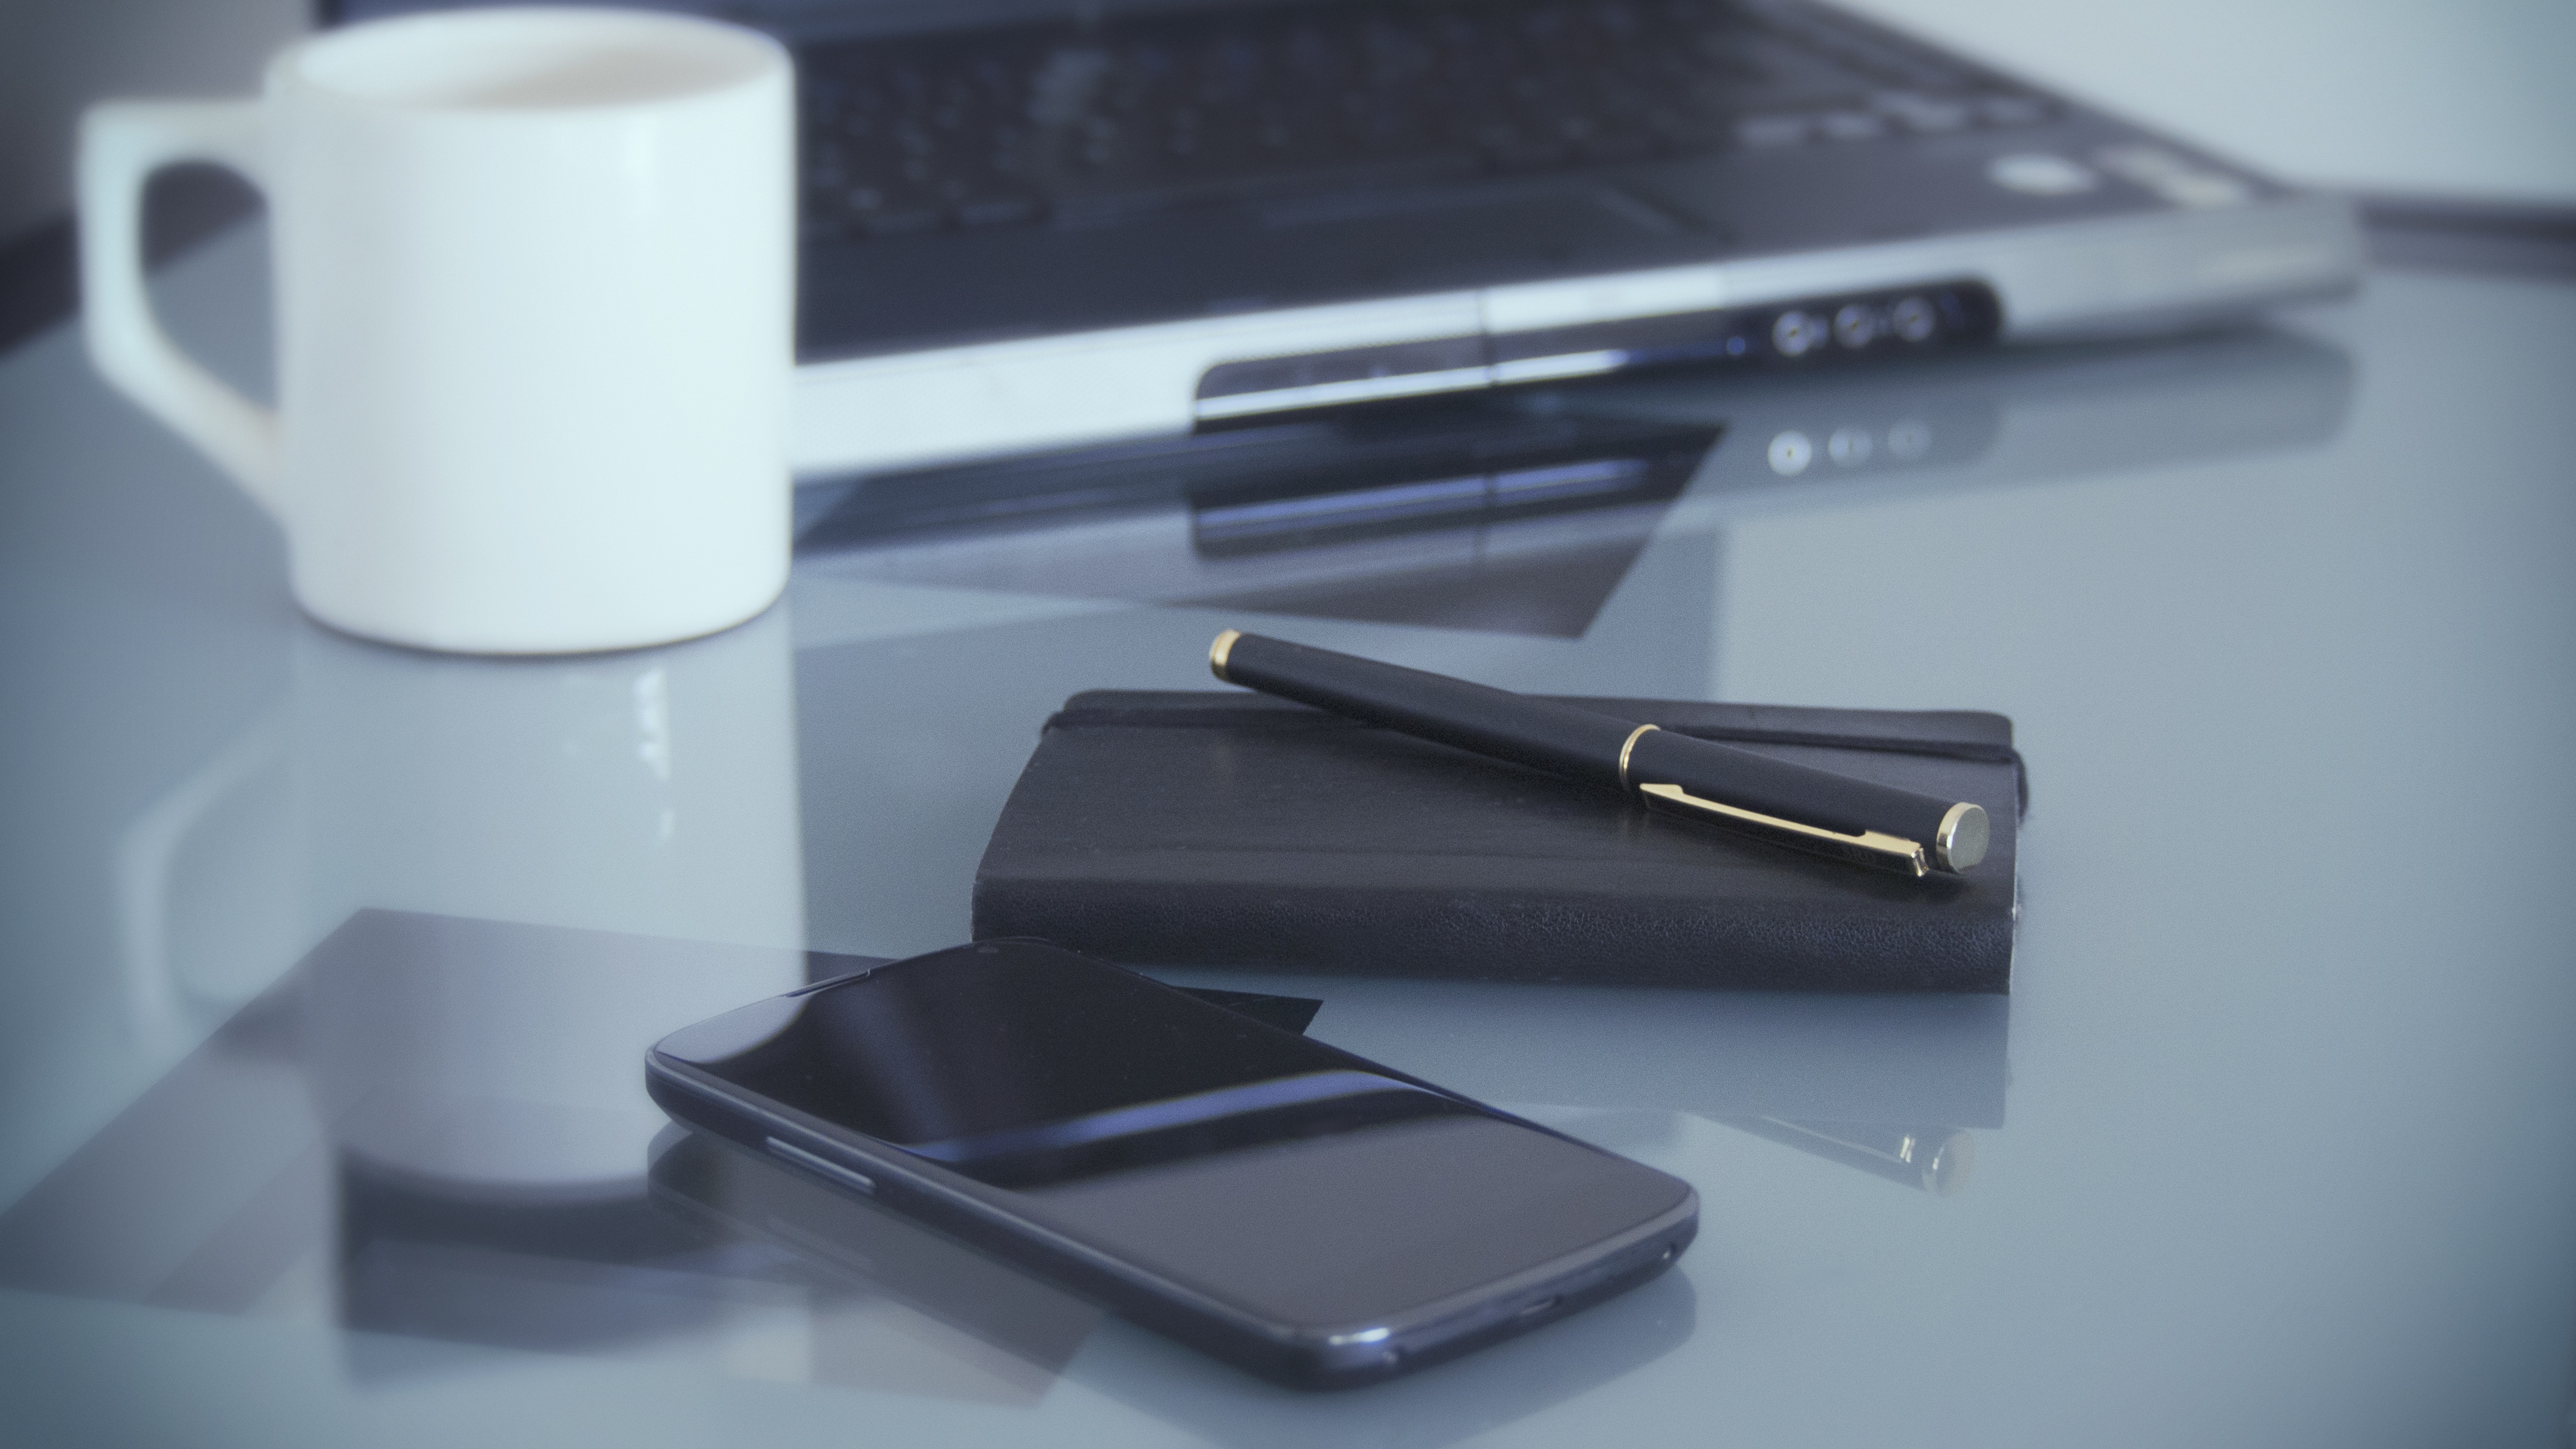
laptop, notebook, computer, smartphone, writing, work, coffee, pen, office, business, mobile phone, home office, coffee mug, brand, product, eye, document, organization, in the workplace